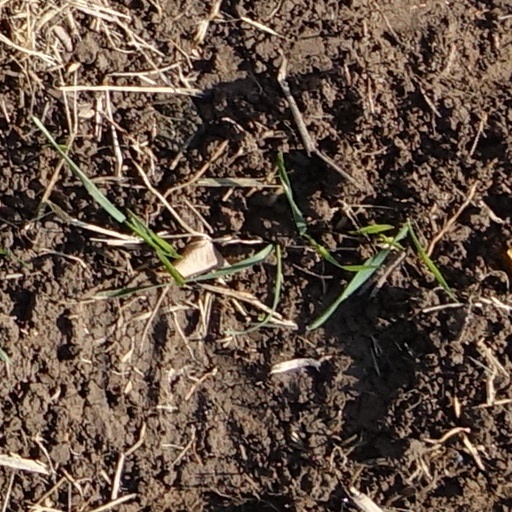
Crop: wheat